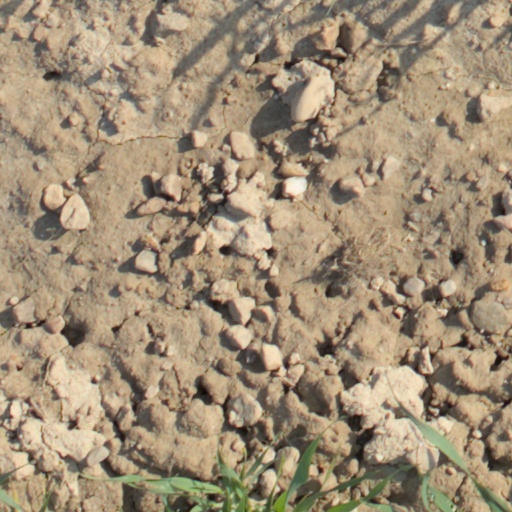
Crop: wheat